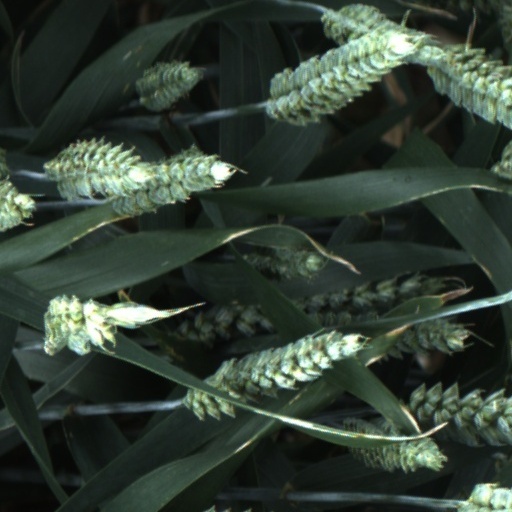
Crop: wheat